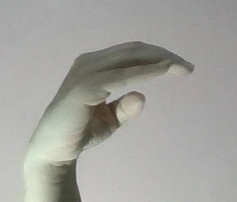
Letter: jeem